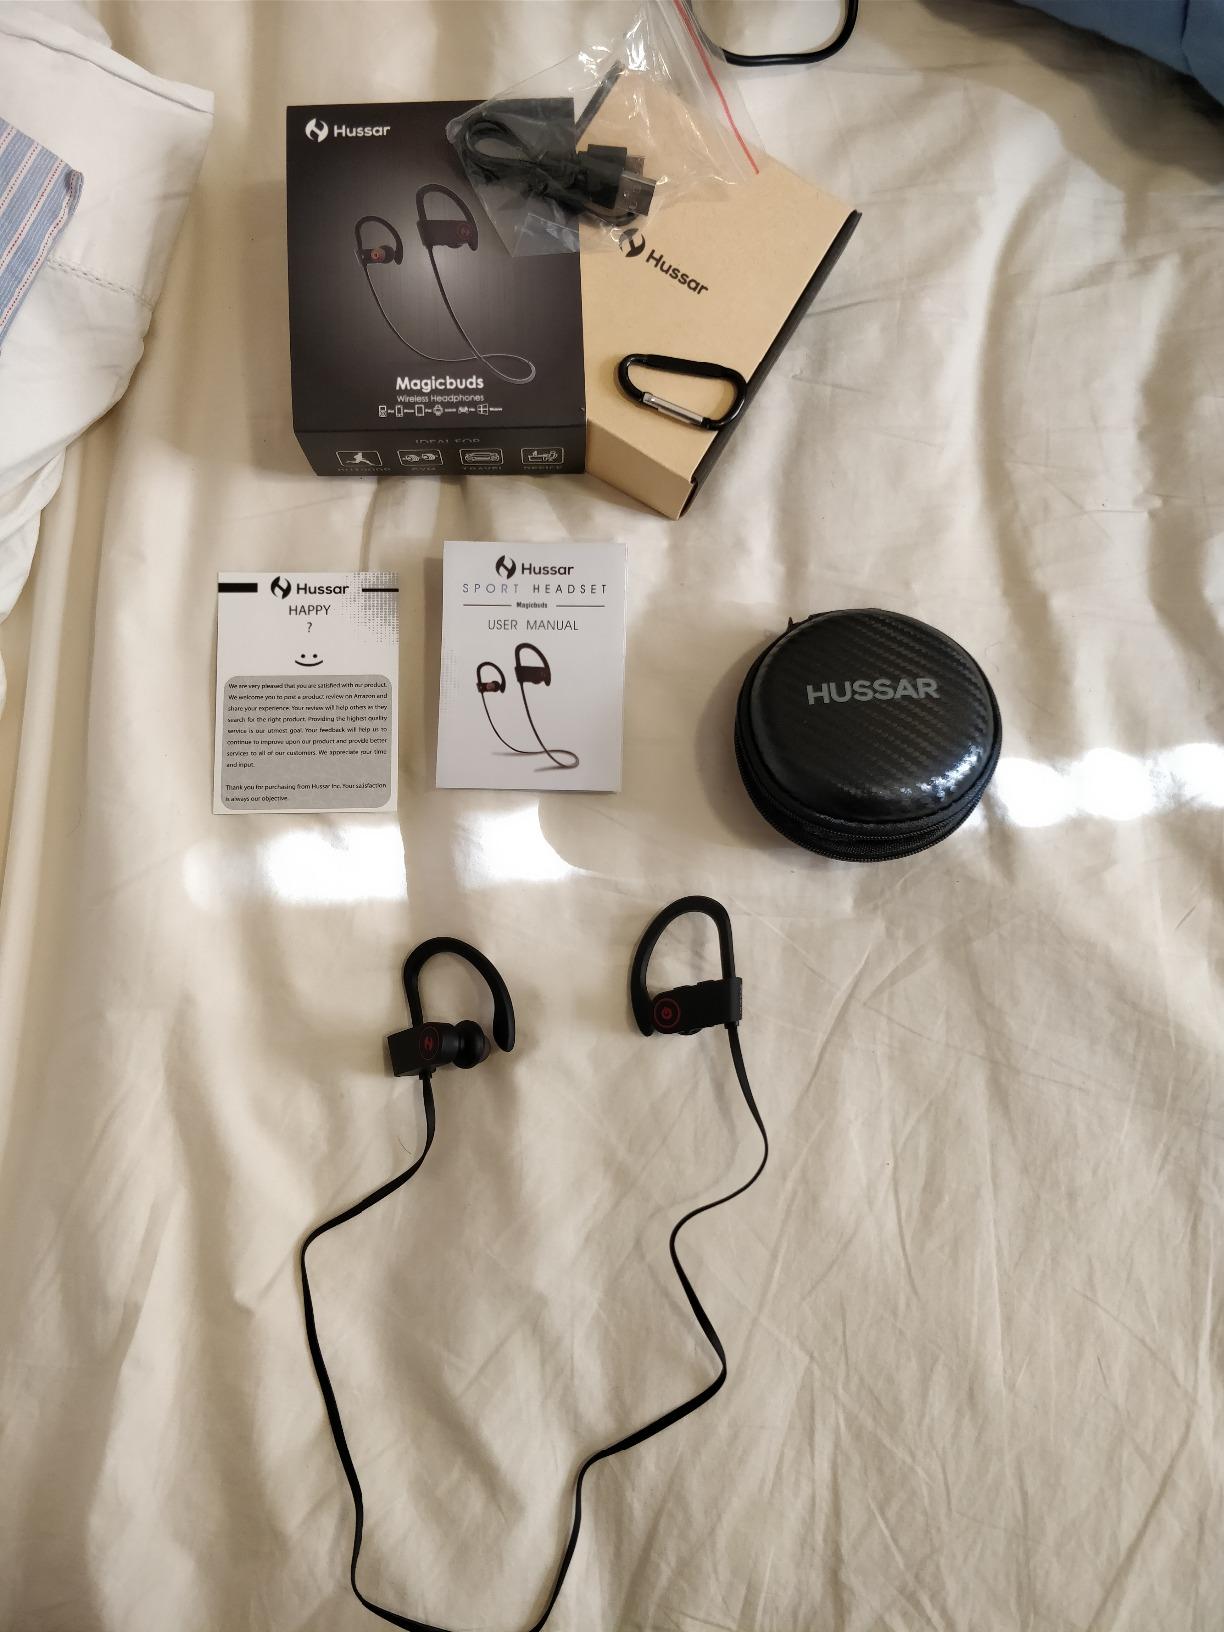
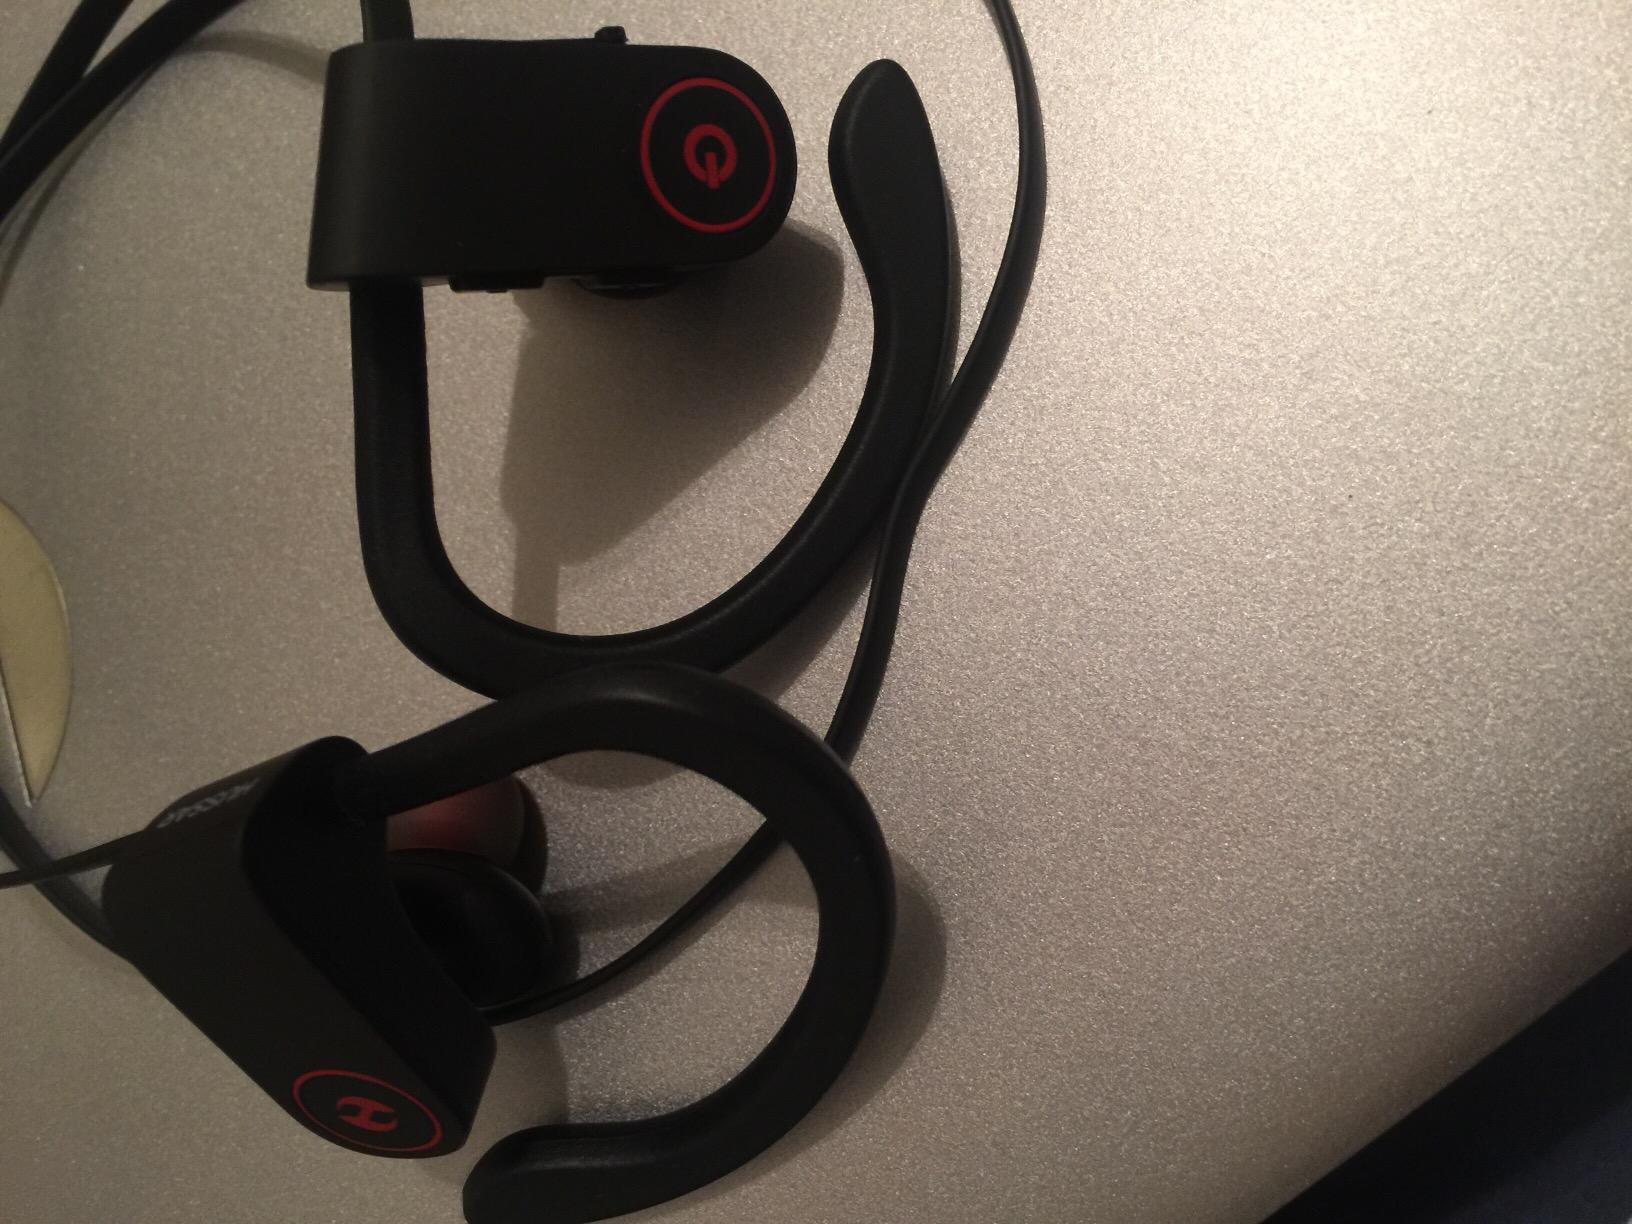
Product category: headphones
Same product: yes